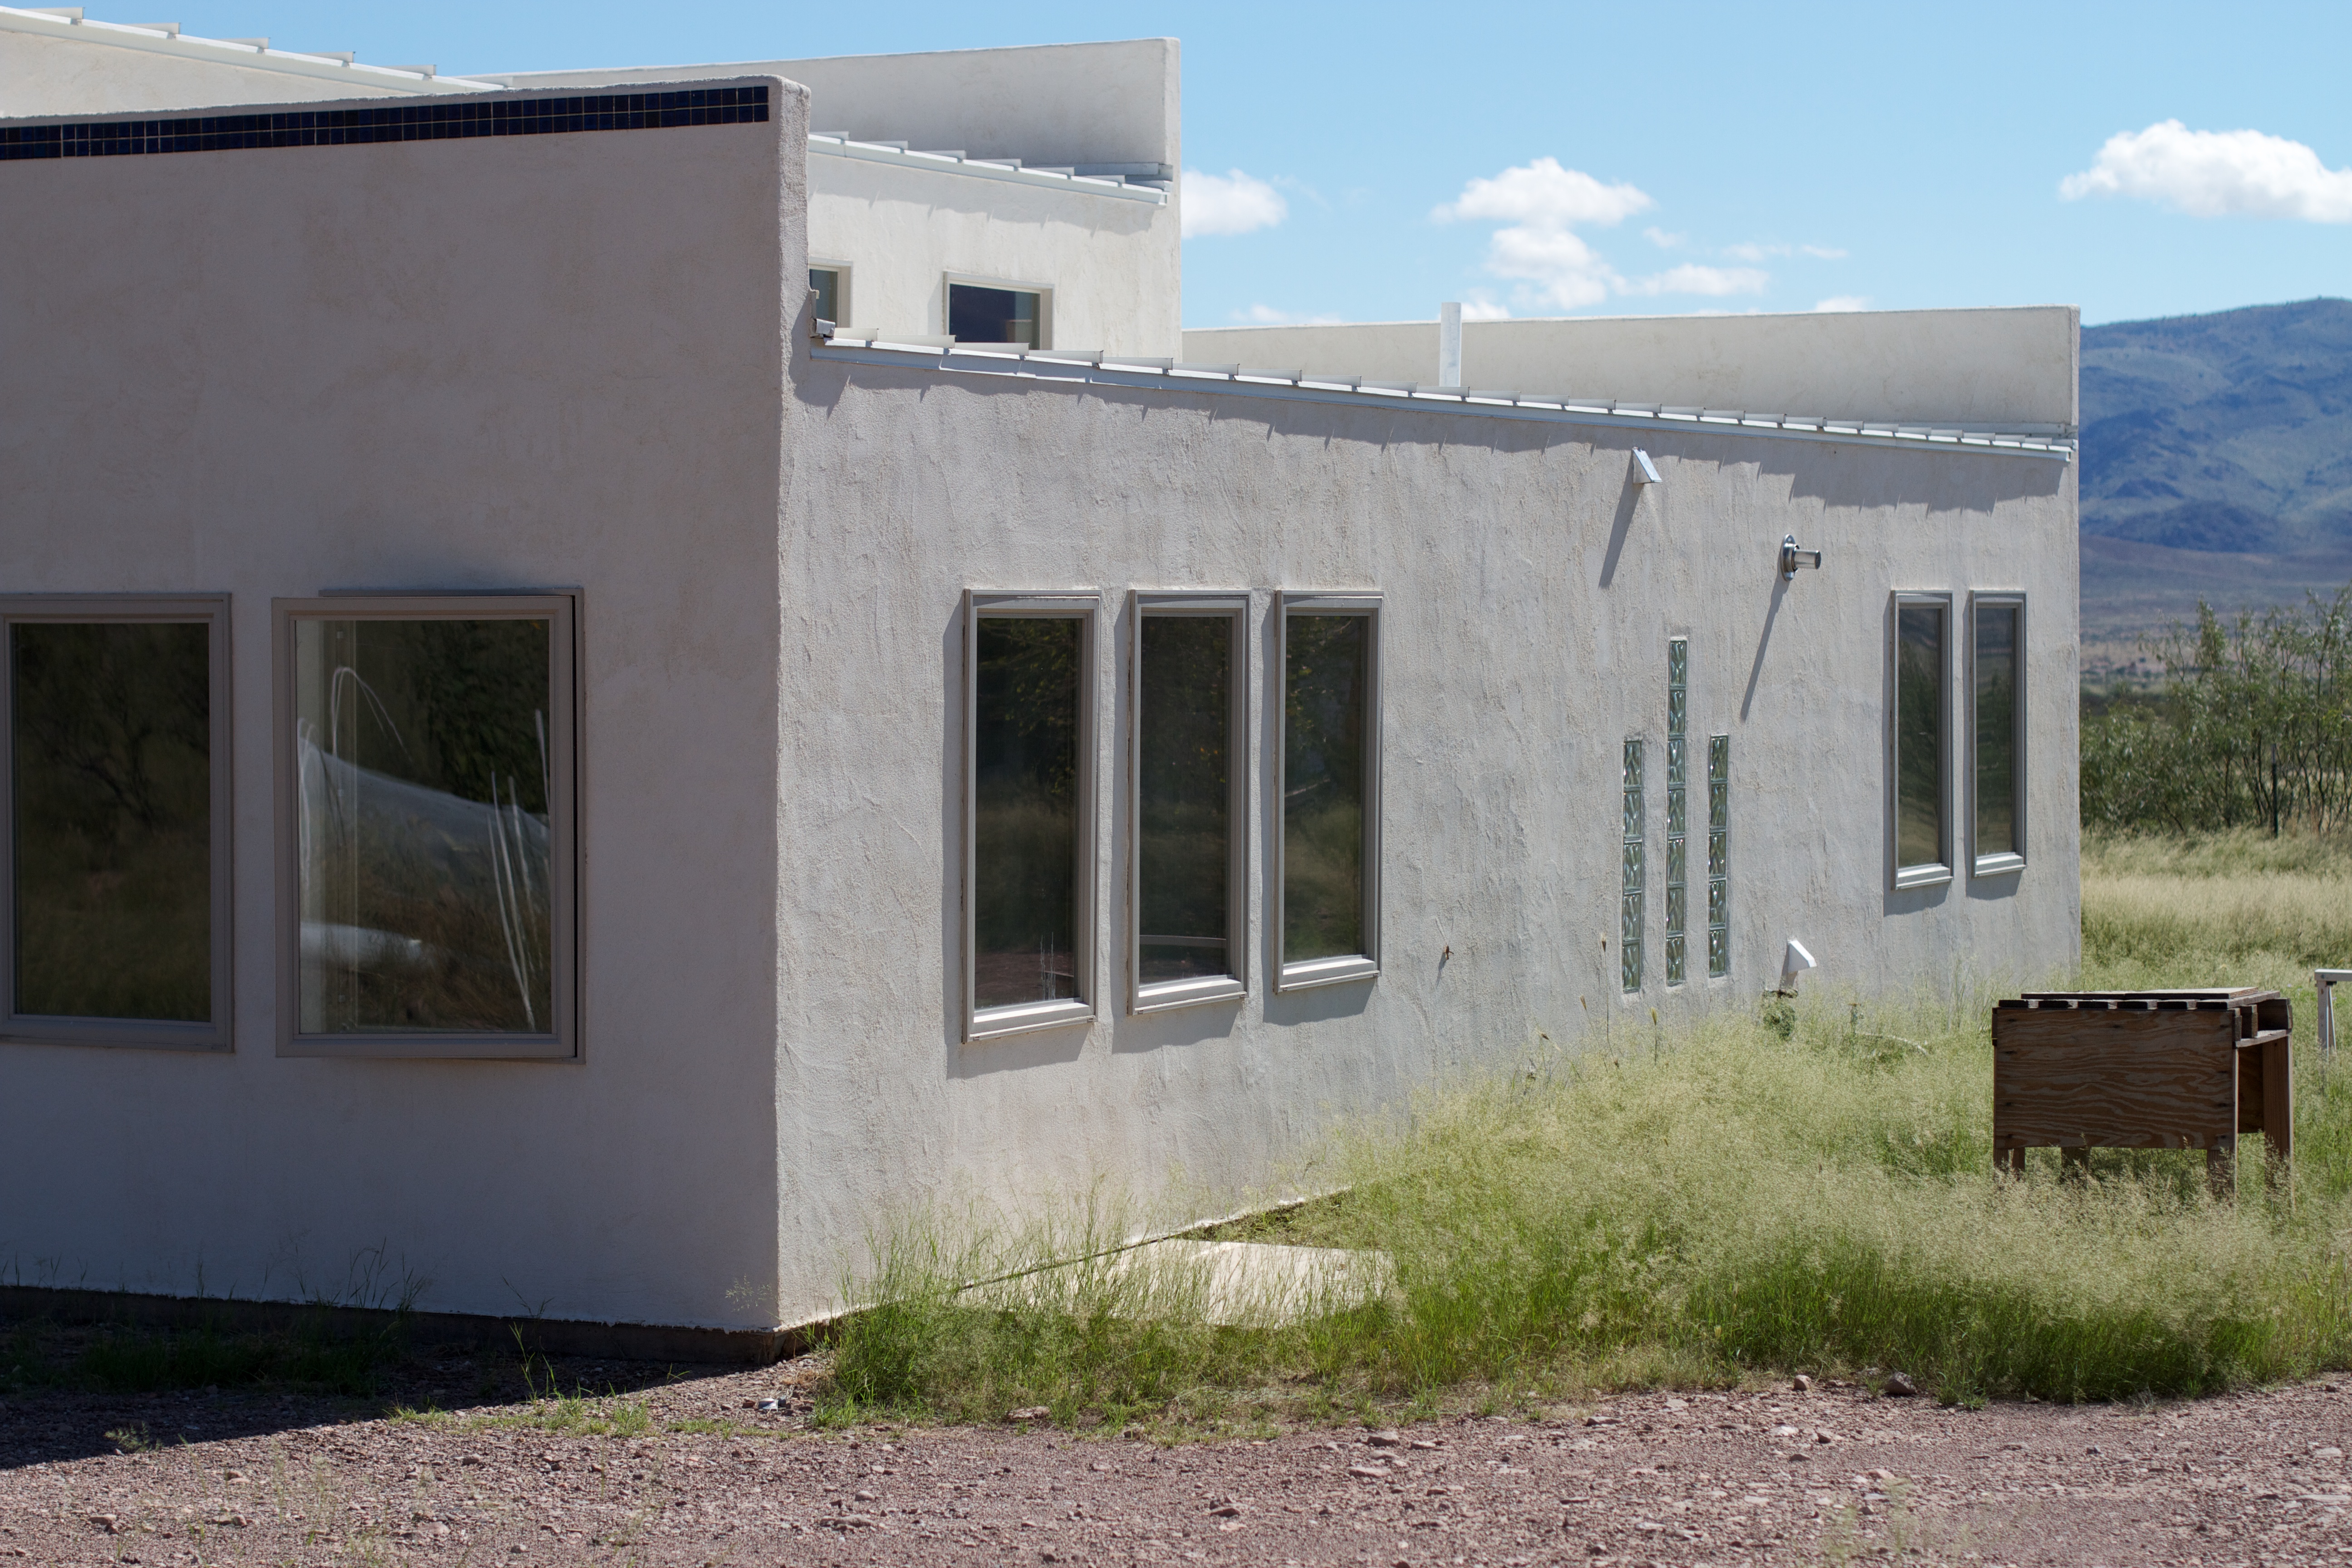
architecture, house, building, home, facade, property, professional, estate, real estate